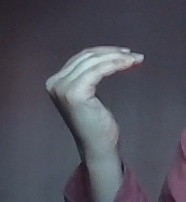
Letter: haa